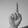
ASL letter: D